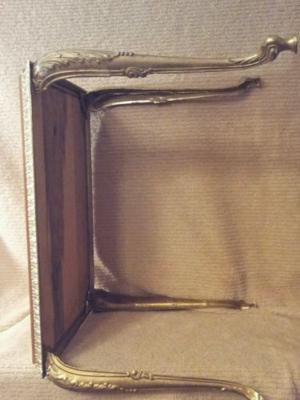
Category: table